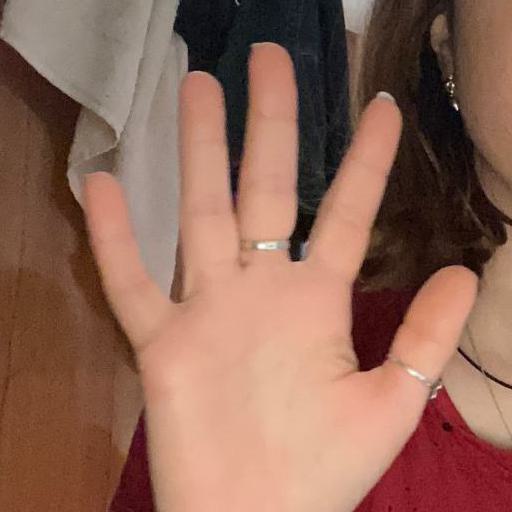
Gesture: palm